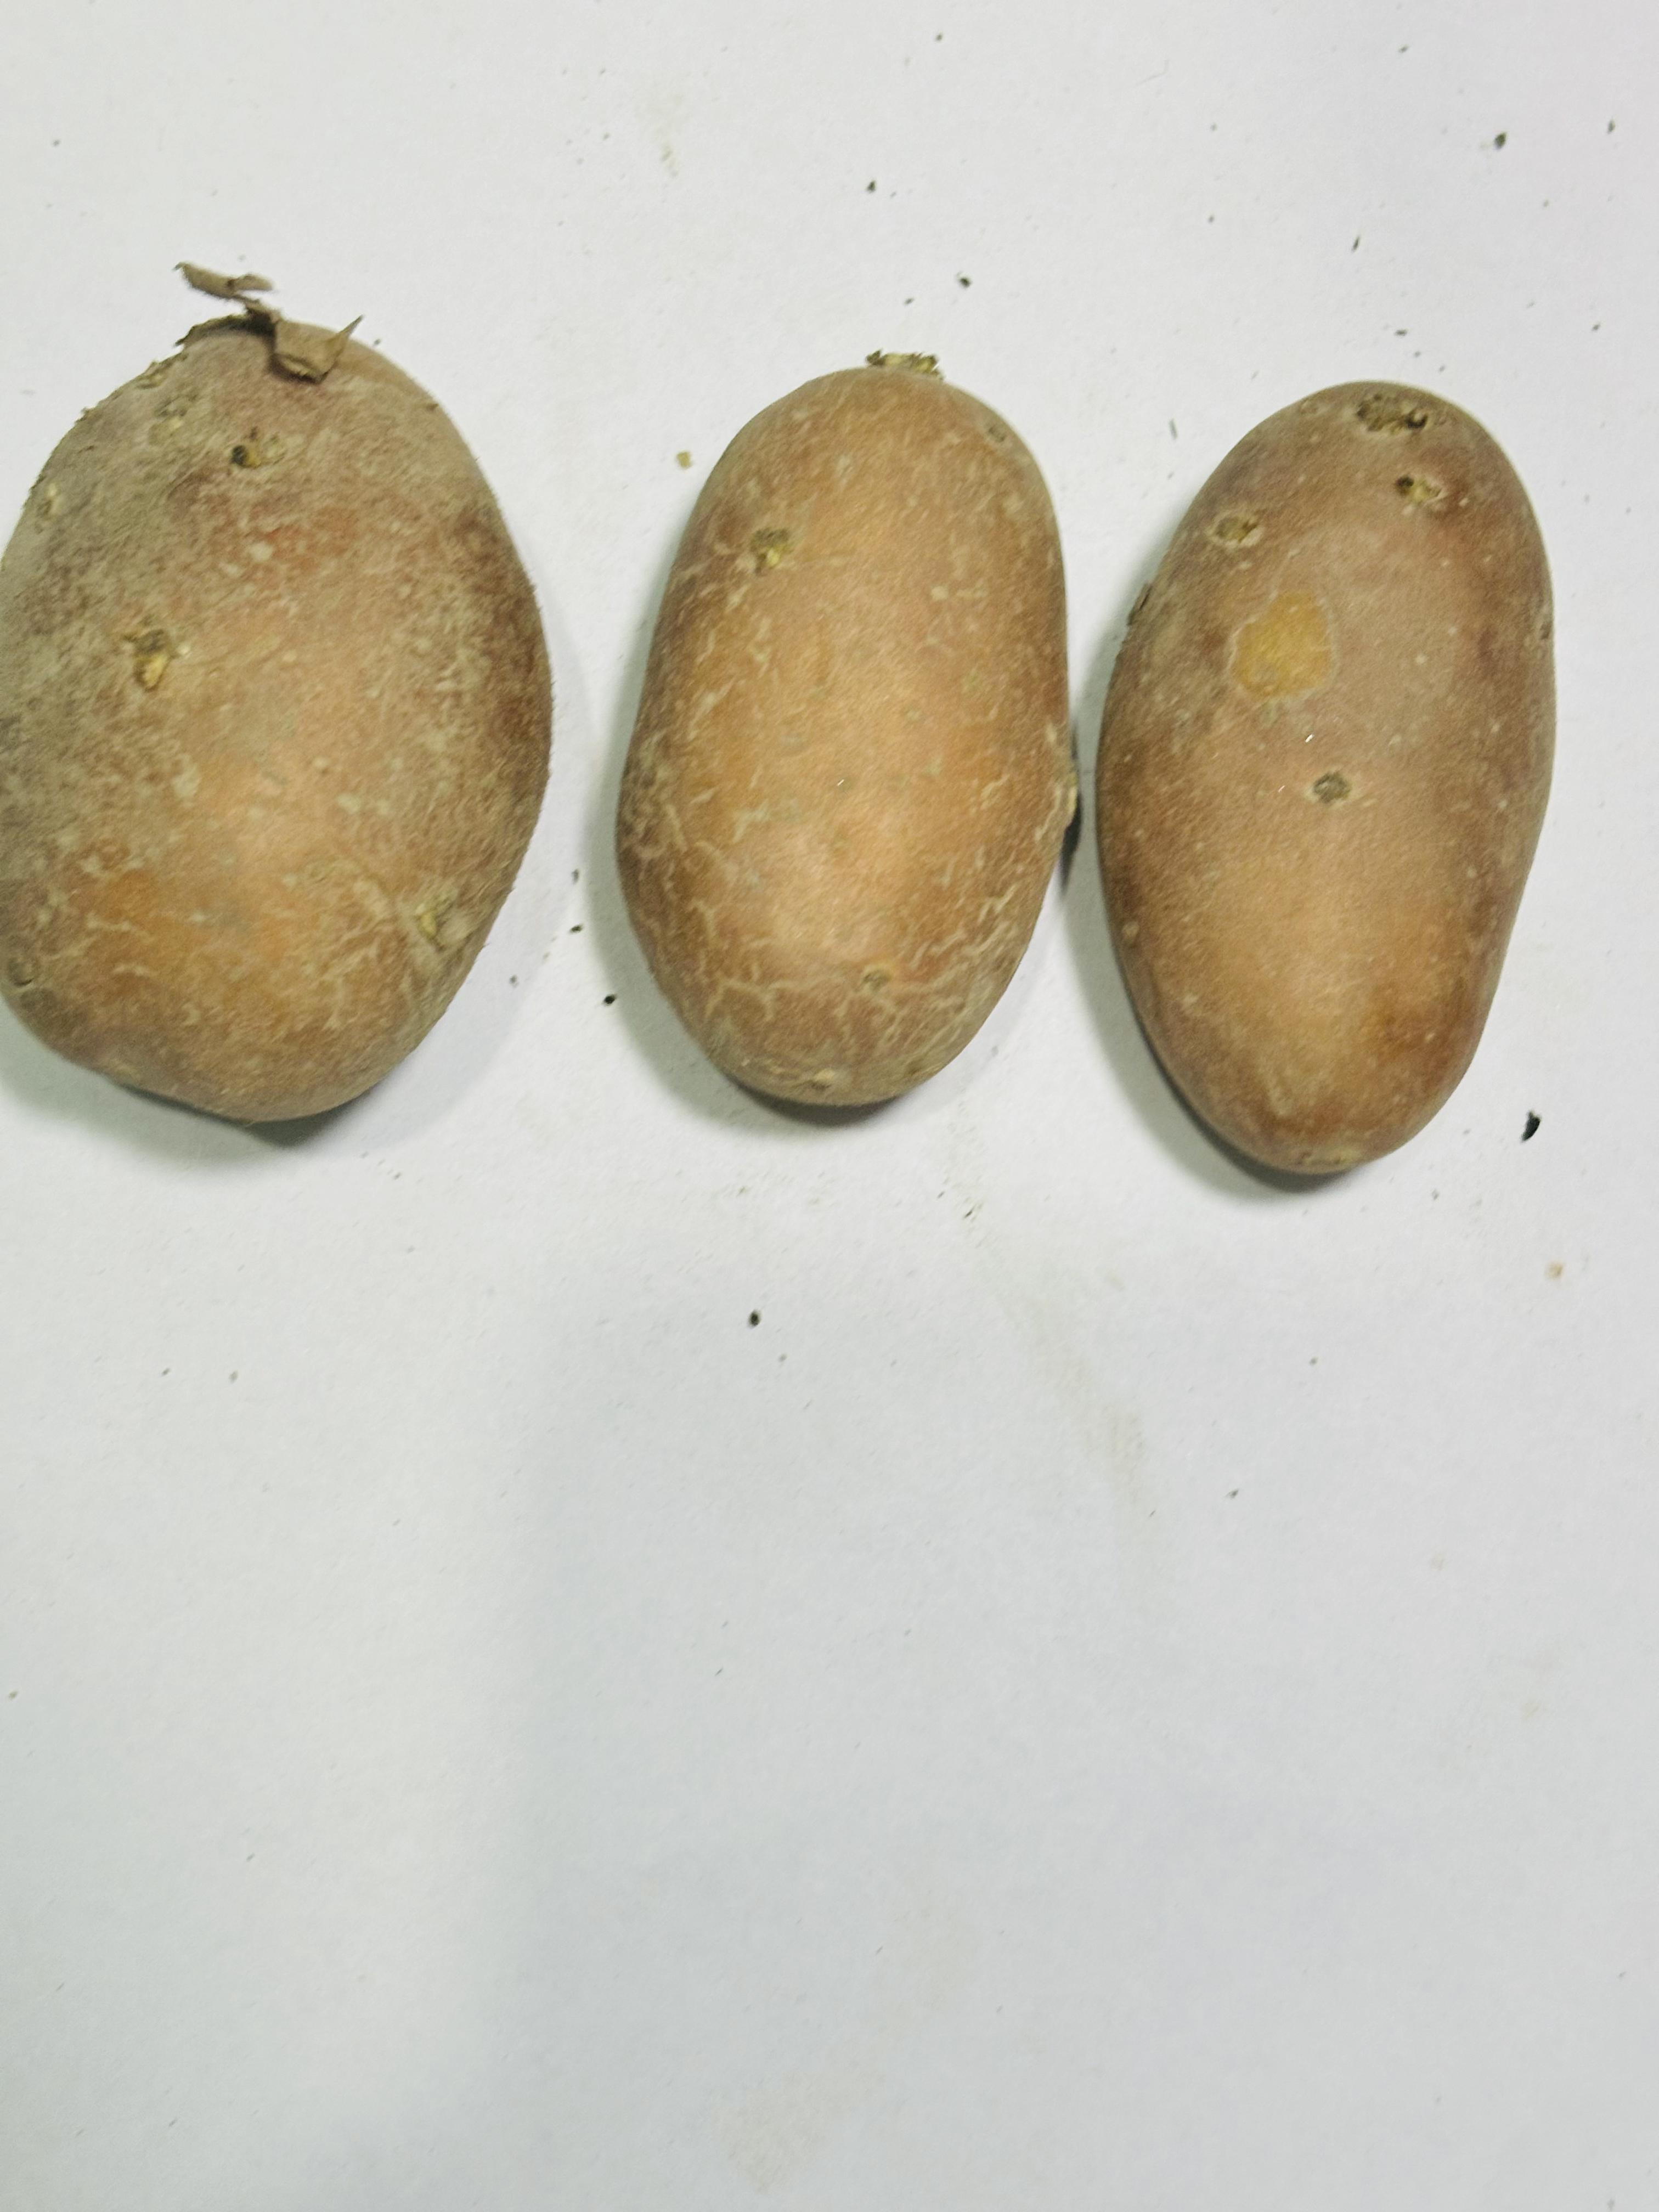
Label: Potato